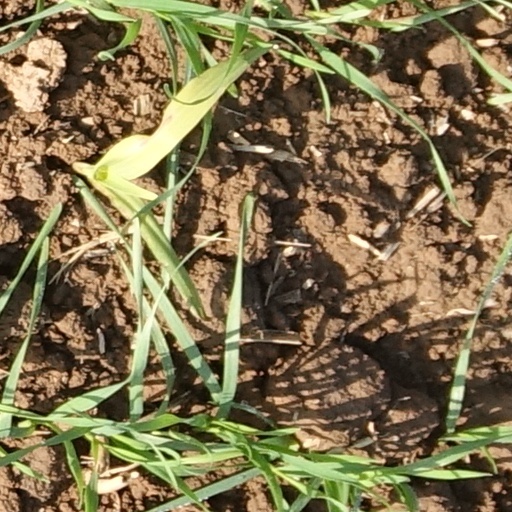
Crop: wheat